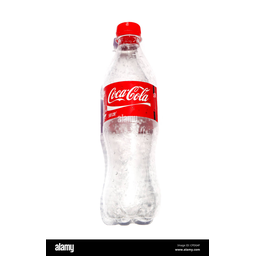
Label: bottles